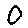
Label: 0